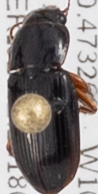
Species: Harpalus desertus
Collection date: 2018-05-17
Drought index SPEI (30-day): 0.814
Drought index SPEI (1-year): -0.674
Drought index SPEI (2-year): -0.184